Cameron Indoor Stadium

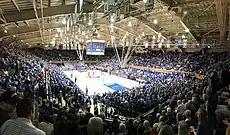
Duke Blue Devils vs. Virginia Tech Hokies, February 2018

The Grateful Dead played four shows here between 1973 and 1982 (December 8, 1973; September 23, 1976; April 12, 1978; April 2, 1982).